Engomi

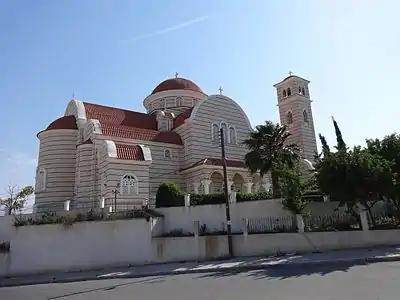
Ayios Panteleimon Church, Makedonitissa

The western part of the municipality of Engomi is known as Makedonitissa. It borders the Archangelos district of Strovolos, Lakatamia and Ayios Dometios. The name comes from the Holy Monastery of Panagia Makedonitissas.